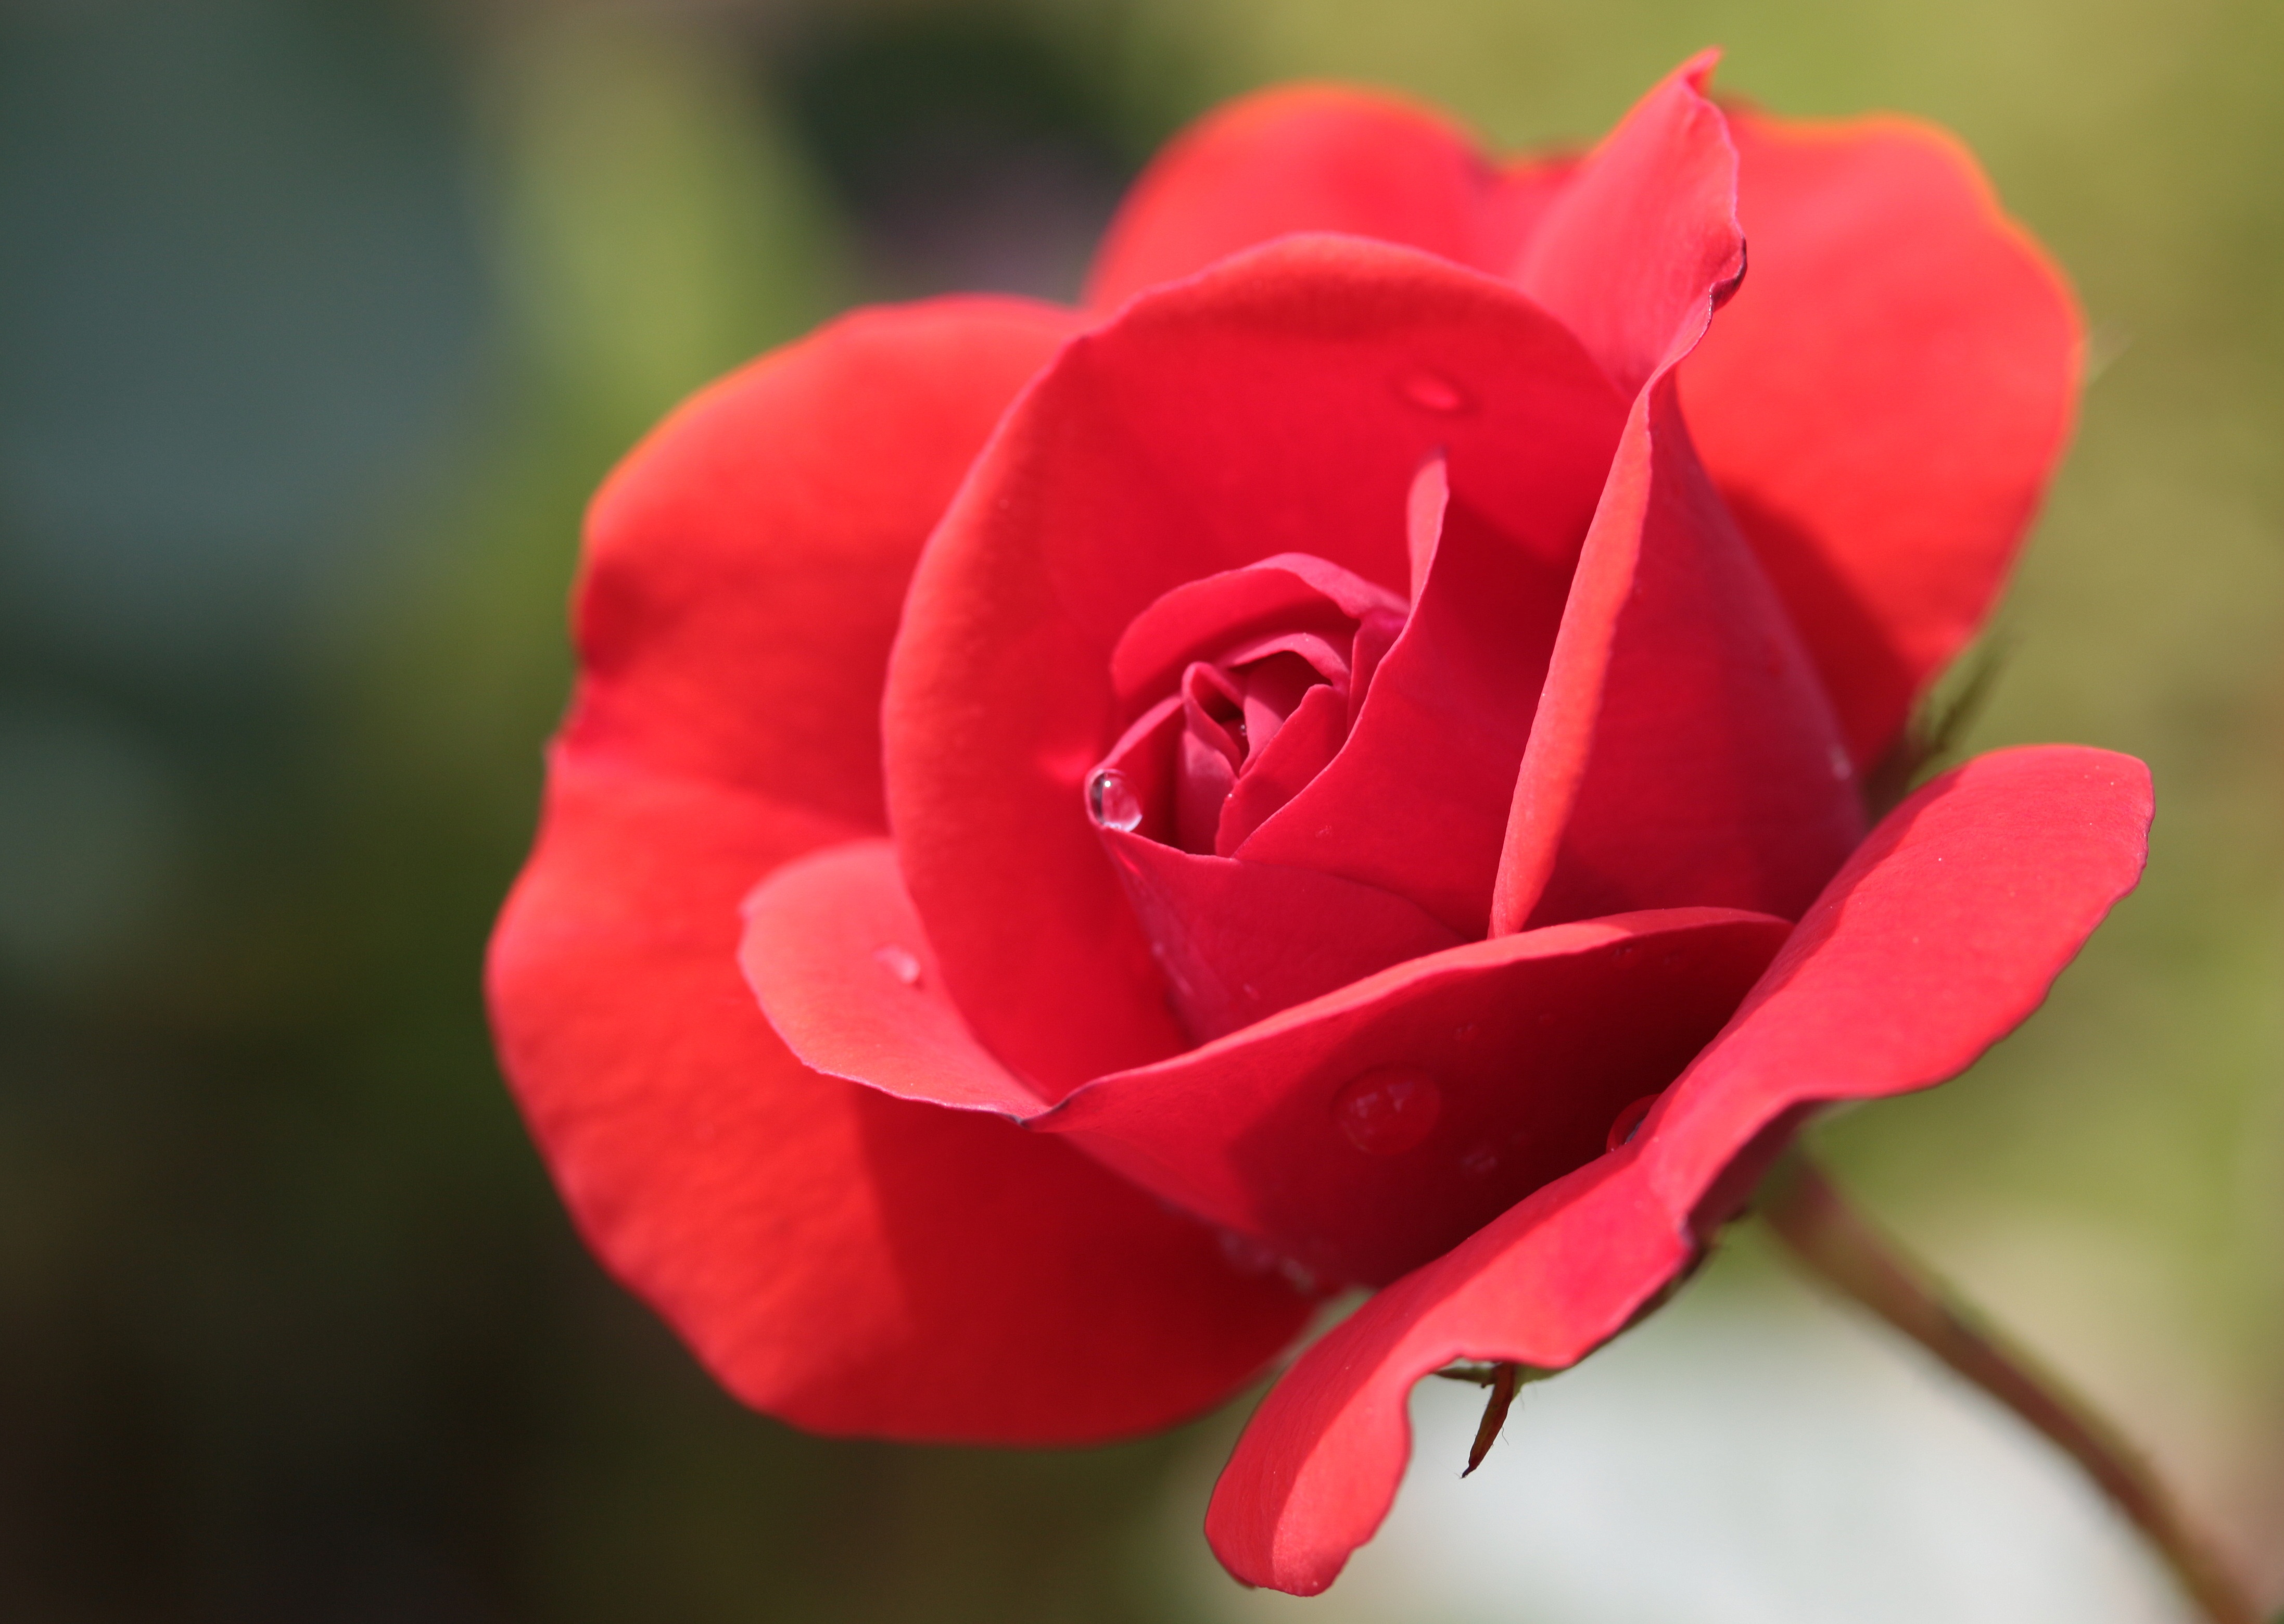
nature, blossom, plant, flower, petal, bloom, love, rose, red, romance, garden, pink, flora, red rose, close up, dewdrop, floribunda, fragrance, rose bloom, macro photography, flowering plant, garden roses, rose family, garden rose, plant stem, land plant